Clive Gardiner

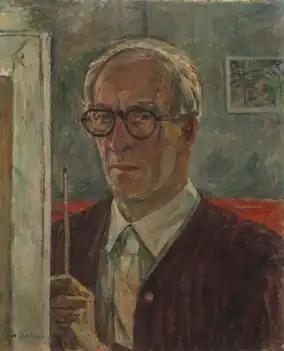
Clive Gardiner – self portrait

Clive Gardiner (3 April 1891–15 May 1960) was a British designer, illustrator, printmaker, painter and teacher. An important artist in his own right, Graham Sutherland said of him: 'Everything worthwhile I learnt, I learnt from him.'